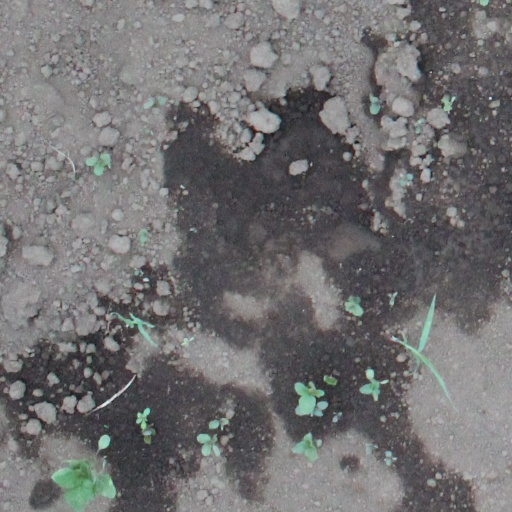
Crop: soybean